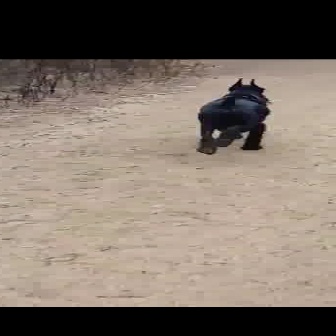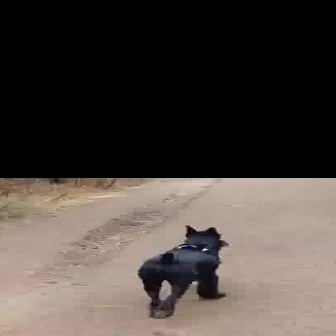
  Please identify the target specified by the bounding box [193,77,271,155] in the first image and locate it in the second image. Return the coordinates in [x_min,y_min,x_max,y_max] format.
Answer: [135,224,229,318]